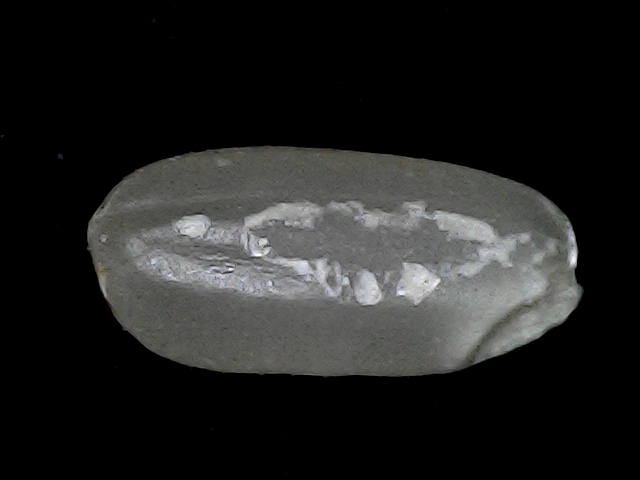
Rice variety: BD52